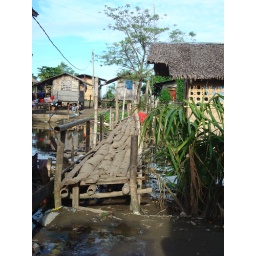
bridge over the river